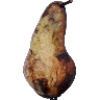
Label: Pear Abate 1